Charyapada

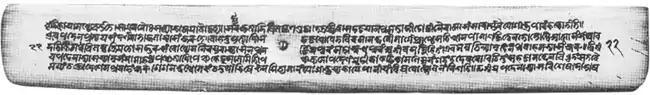
Pages from the Charyapada

The original palm-leaf manuscript of the Charyapada, or "Caryācaryāviniścaya", spanning 47 padas (verses) along with a Sanskrit commentary, was edited by Haraprashad Shastri and published from Bangiya Sahitya Parishad as a part of his "Hajar Bacharer Purano Bangala Bhasay Bauddhagan O Doha" (Buddhist Songs and Couplets) in 1916 under the name of "Charyacharyavinishchayah". This manuscript is presently preserved at the National Archives of Nepal. Prabodhchandra Bagchi later published a manuscript of a Tibetan translation containing 50 verses. Traditional Tibetan sources assign the translation of the "dohās" to the 12th century Indian Buddhist monk, Vairocanavajra.